History of the Metropolitan Police

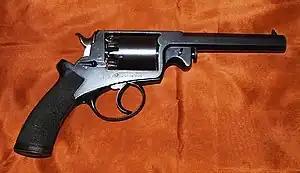
Beaument Adams Revolver

The civilian ethos also meant that the force did not routinely carry firearms, although Sir Robert Peel authorised the Commissioners to purchase fifty flintlock pocket pistols for use in exceptional circumstances, such as those which involved the use of firearms. At the time, burglary (or "house breaking" as it was then called) was a common problem for police. "House breakers" were usually armed. It was then also legal (under the Bill of Rights 1689) for members of the public who were Protestants, as most were, to own and use firearms.